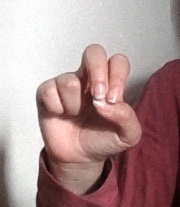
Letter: gaaf